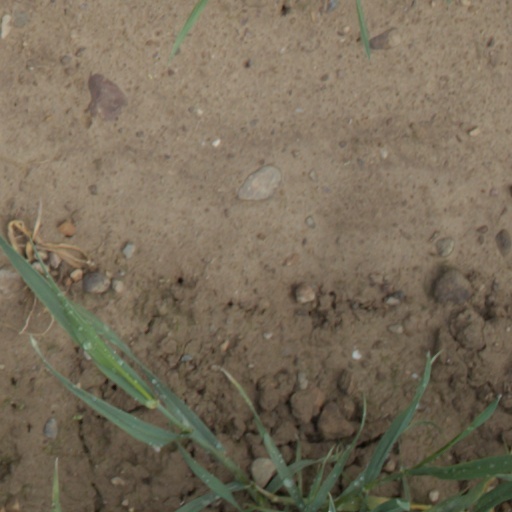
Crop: wheat